Dachau concentration camp

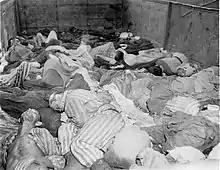
Bodies in the Dachau death train

During April 1945 as U.S. troops drove deeper into Bavaria, the commander of KZ Dachau suggested to Himmler that the camp be turned over to the Allies. Himmler, in signed correspondence, prohibited such a move, adding that "No prisoners shall be allowed to fall into the hands of the enemy alive."